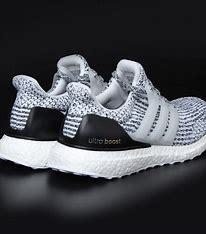
Brand: Adidas
Model: Ultra Boost